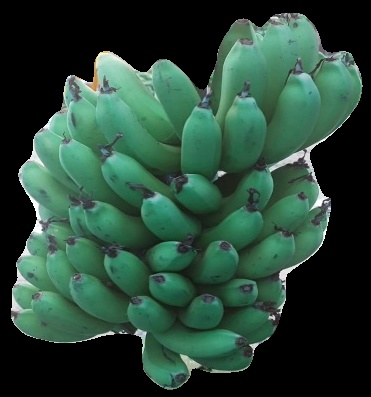
Variety: pachbale
Grade: grade2